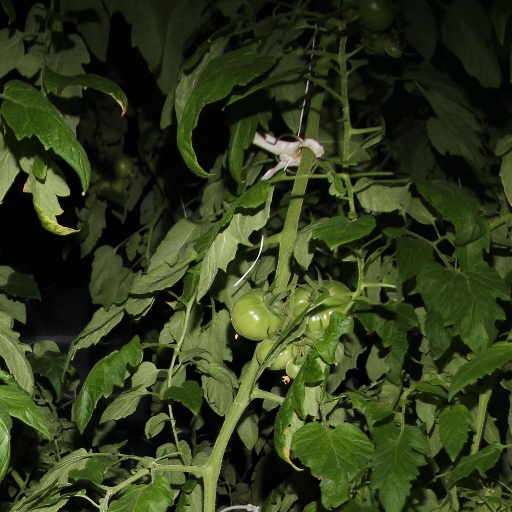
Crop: tomato